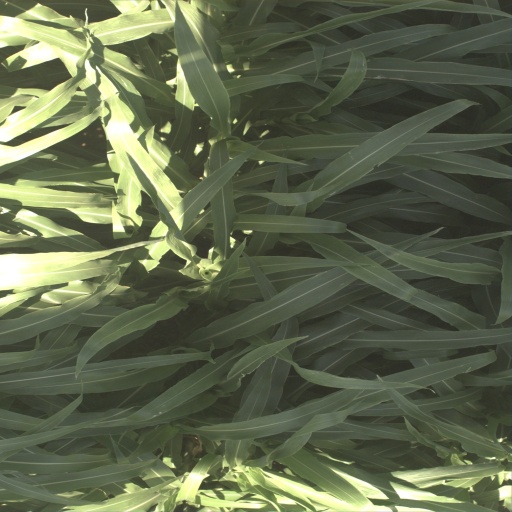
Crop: sorghum